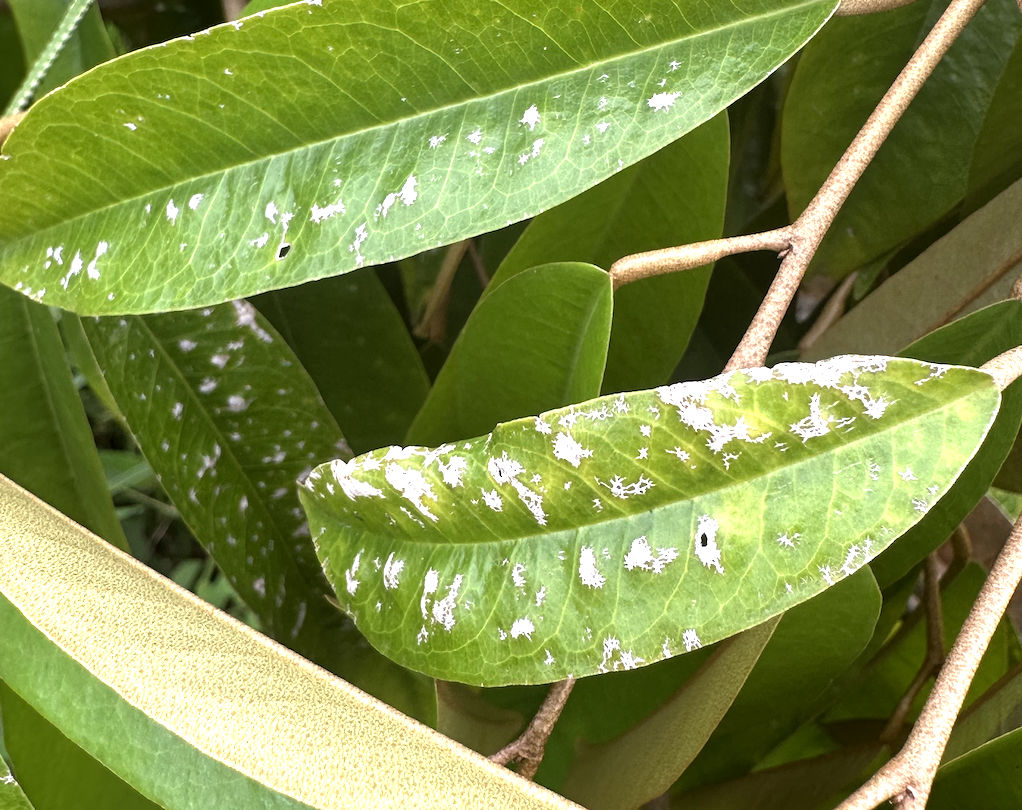
Label: mealybug_infestation